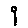
Label: 9